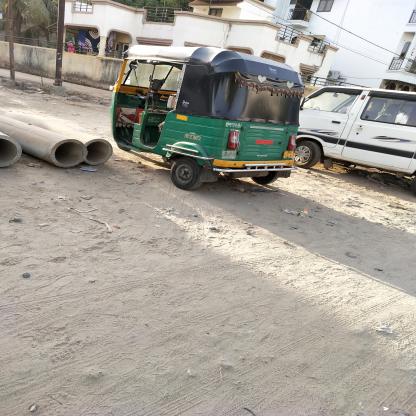
Vehicle type: Auto Rickshaws